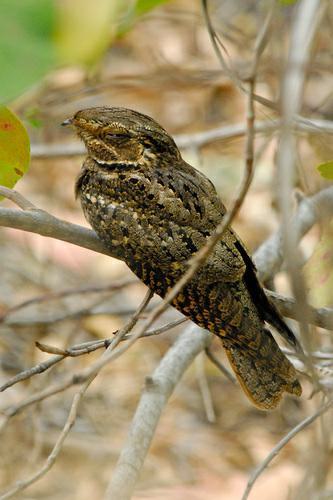
A photo of a chuck will widow